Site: brandenburg
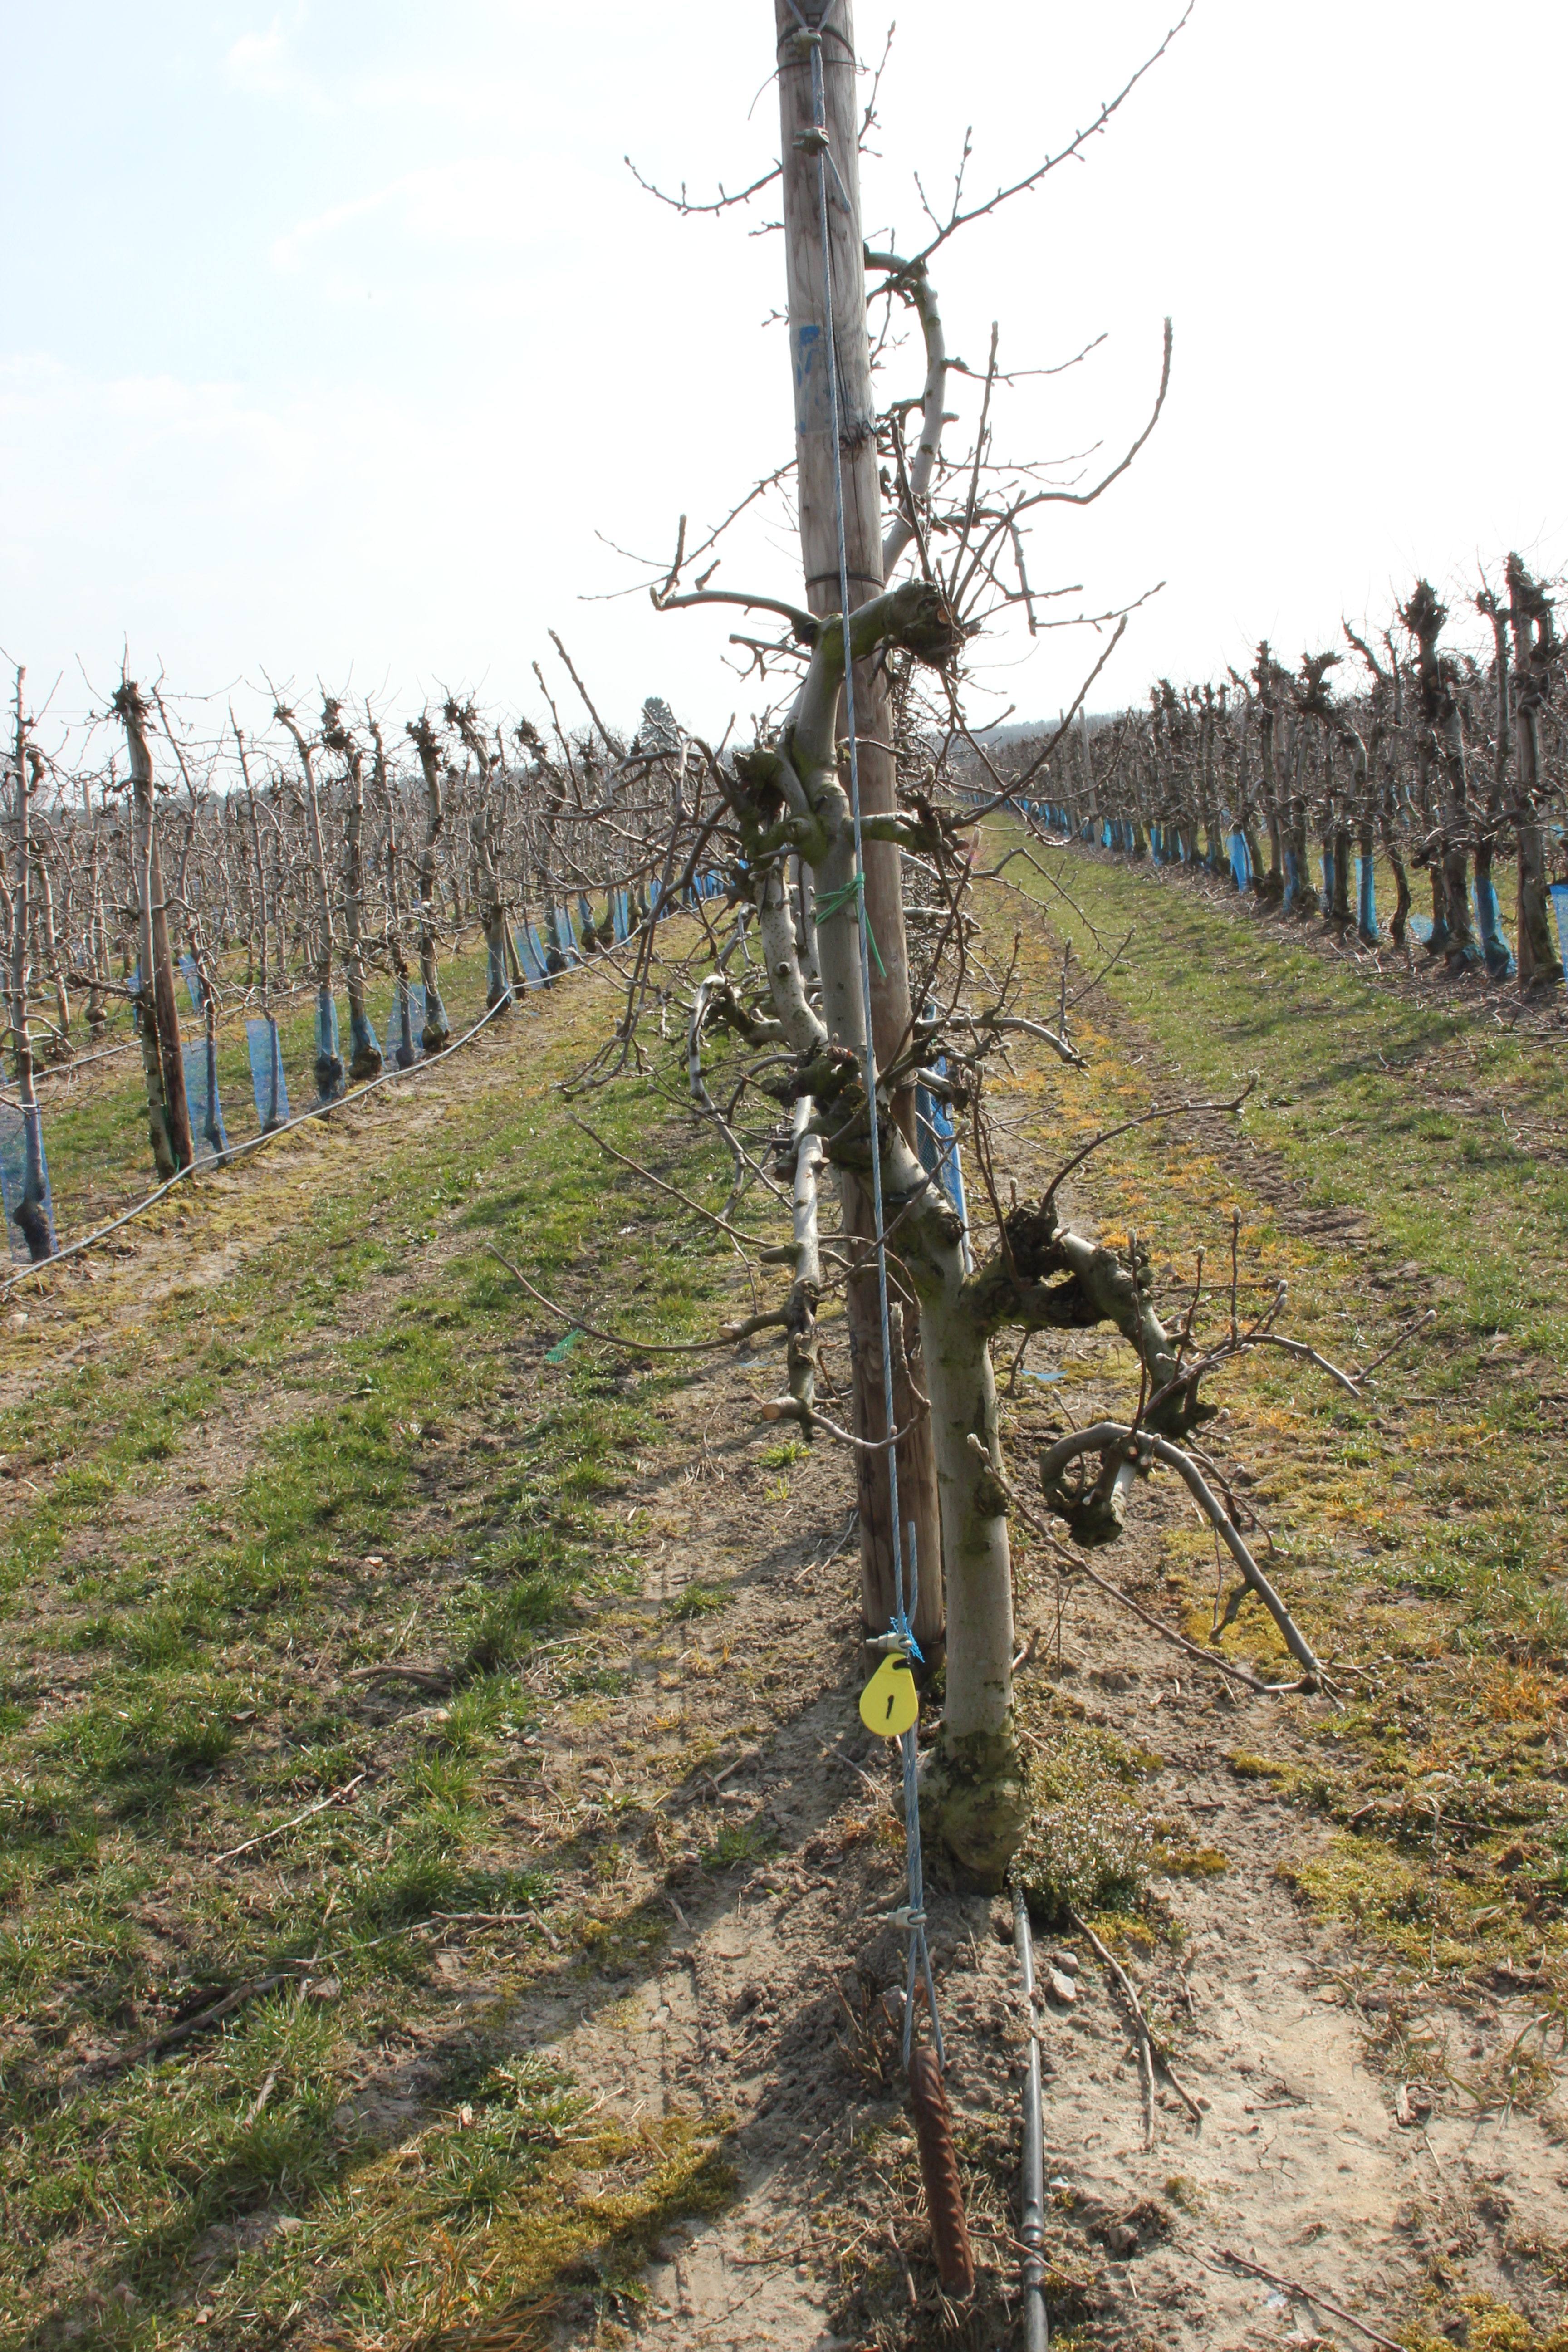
Growth stage (BBCH 03): Bud development